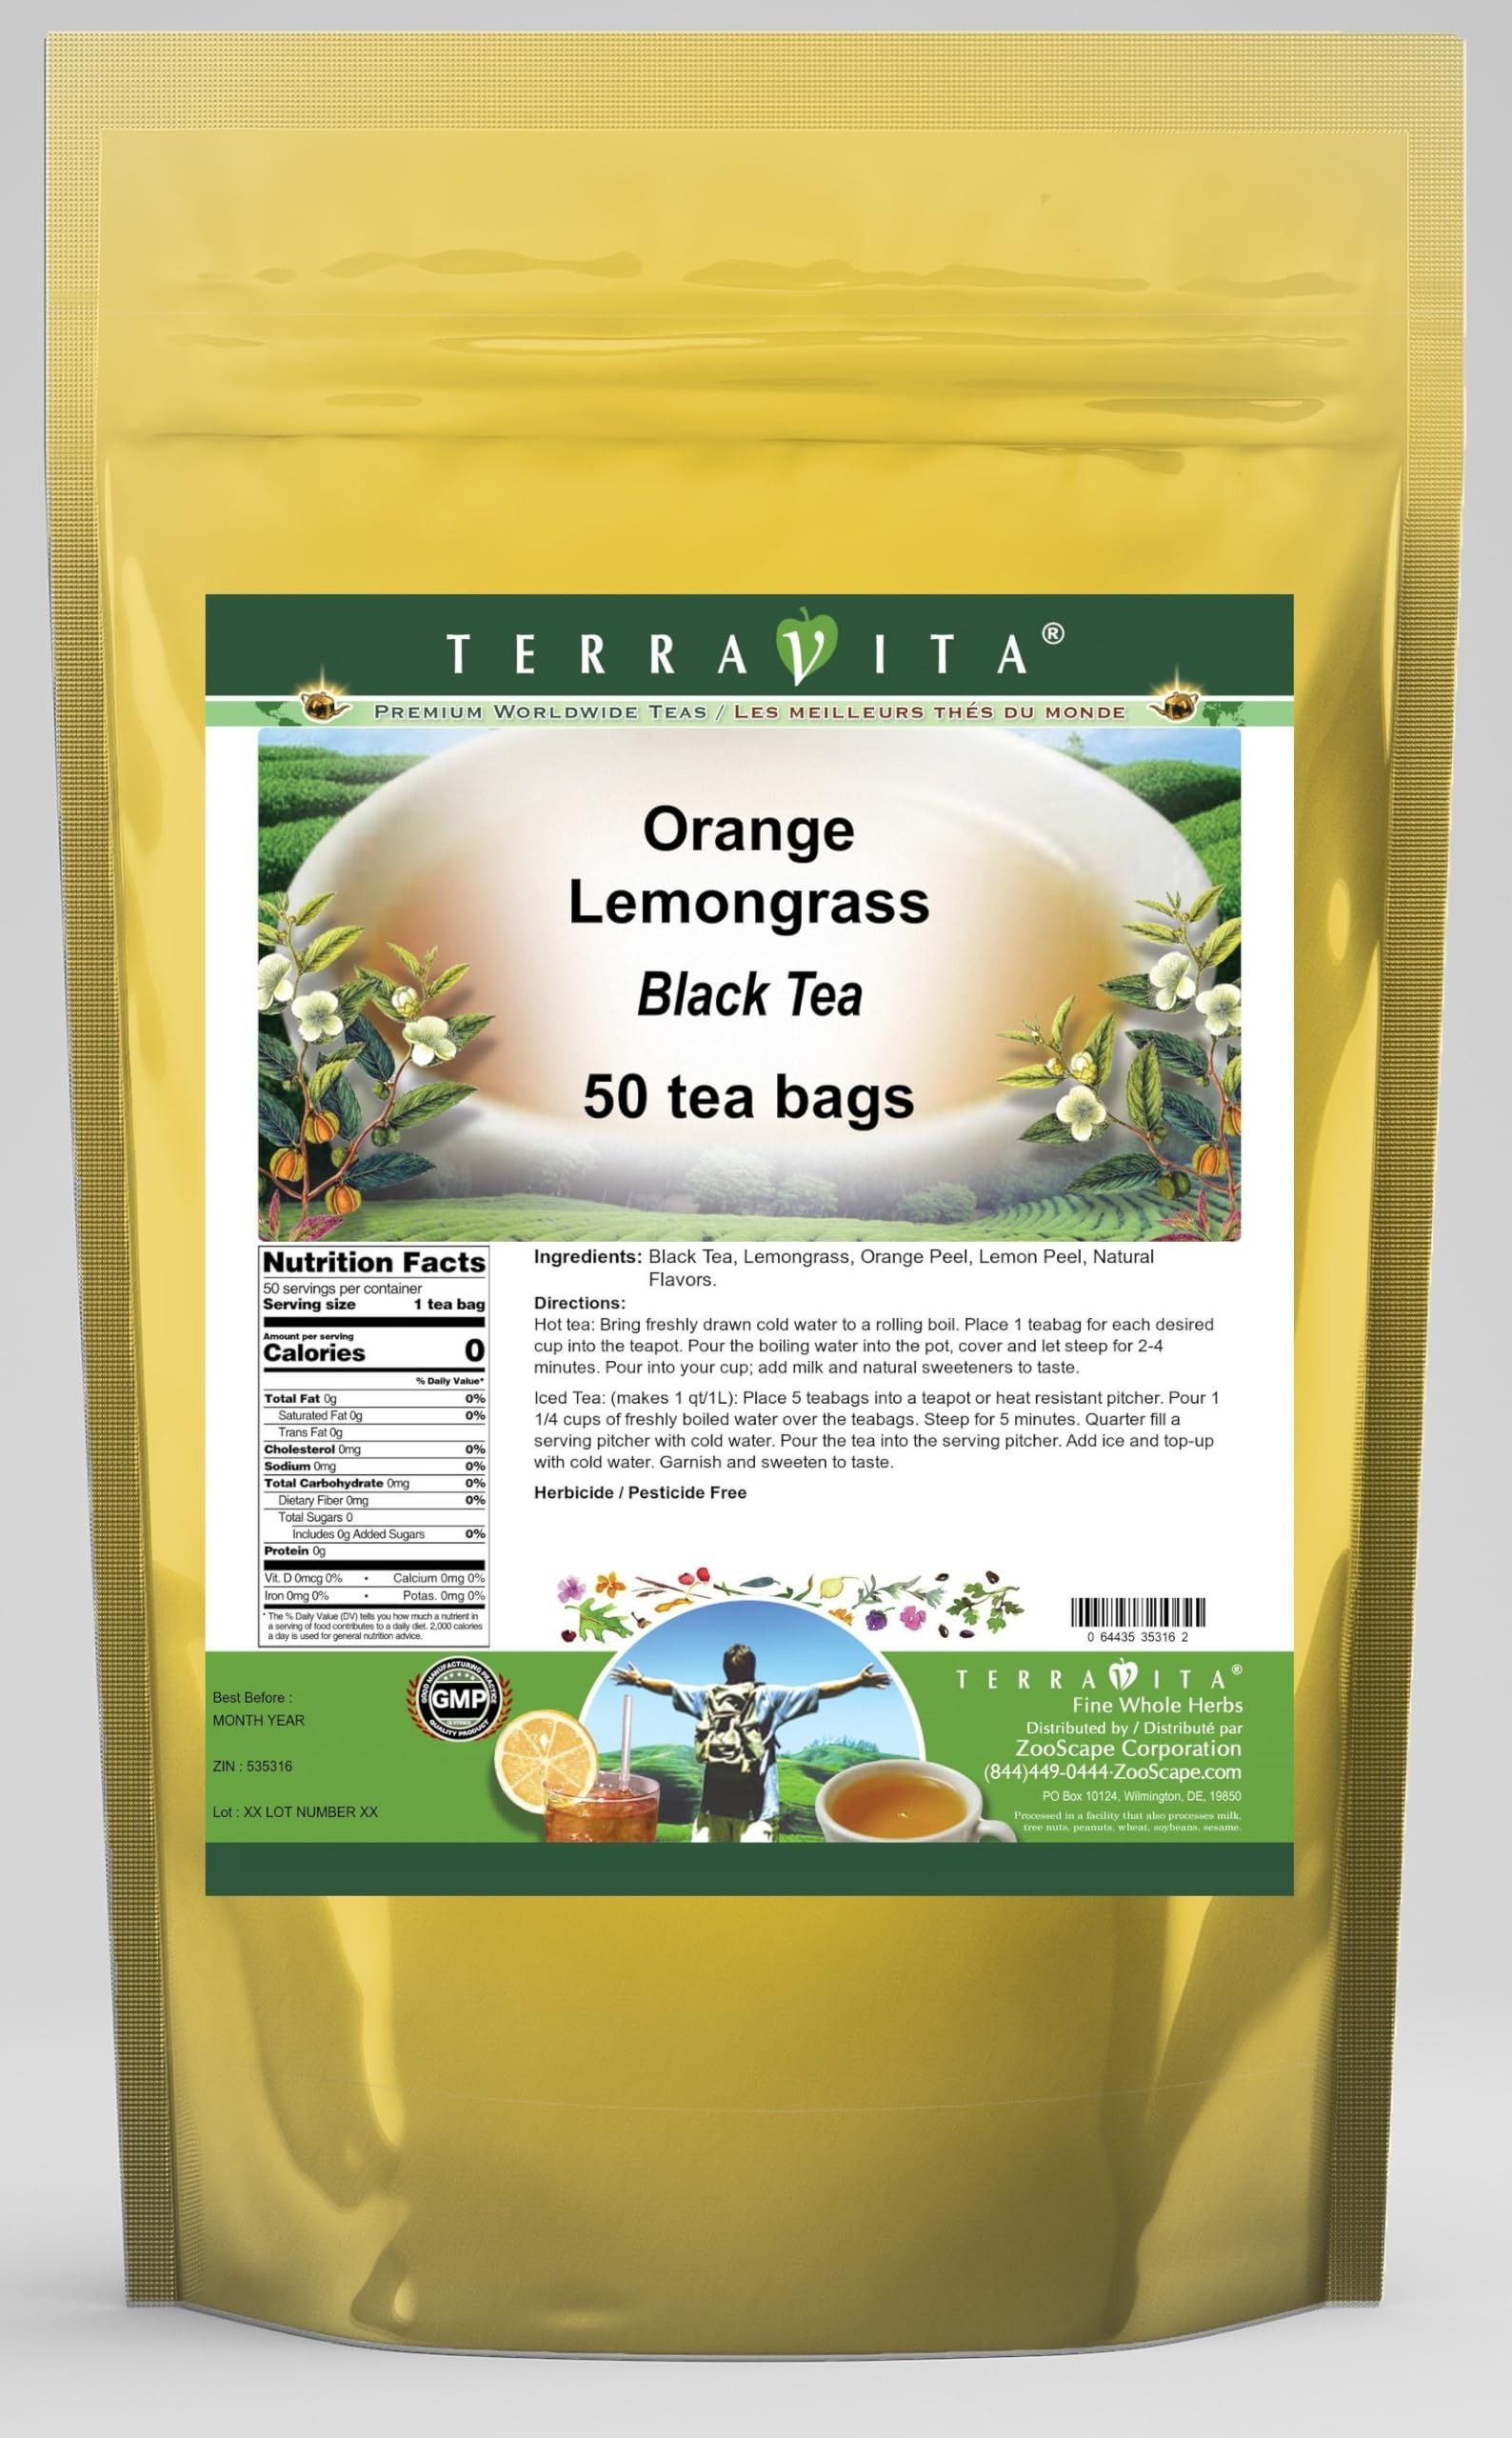
Item Name: Orange Lemongrass Black Tea (50 tea bags, ZIN: 535316) - 2 Pack
Bullet Point 1: Our Orange Lemongrass Black Tea is a tasty flavored Black tea with Lemongrass, Orange Peel and Lemon Peel that has a refreshing taste that will impress you! The unique Orange Lemongrass taste is delicious! - Ingredients: Black tea, Lemongrass, Orange Peel, Lemon Peel and Natural Orange Lemongrass Flavor.
Bullet Point 2: No fillers.
Bullet Point 3: Manufacturer: TerraVita
Bullet Point 4: Size: 50 tea bags
Bullet Point 5: Black Tea Bags - Packed in a convenient upright pouch!
Product Description: Our Orange Lemongrass Black Tea is a tasty flavored Black tea with Lemongrass, Orange Peel and Lemon Peel that has a refreshing taste that will impress you! The unique Orange Lemongrass taste is delicious! - Ingredients: Black tea, Lemongrass, Orange Peel, Lemon Peel and Natural Orange Lemongrass Flavor. - Hot tea brewing method: Bring freshly drawn cold water to a rolling boil. Place 1 teabag for each desired cup into the teapot. Pour the boiling water into the pot, cover and let steep for 2-4 minutes. Pour into your cup; add milk and natural sweeteners to taste. - Iced tea brewing method: (to make 1 liter/quart): Place 5 teabags into a teapot or heat resistant pitcher. Pour 1 1/4 cups of freshly boiled water over the teabags. Steep for 5 minutes. Quarter fill a serving pitcher with cold water. Pour the tea into the serving pitcher. Add ice and top-up with cold water. Garnish and sweeten to taste. - TerraVita is an exclusive line of premium-quality, natural source products that use only the finest, purest and most potent ingredients found around the world. TerraVita is hallmarked by the highest possible standards of purity, potency, stability and freshness. All of our products are prepared with the highest elements of quality control, from raw materials through the entire manufacturing process, up to and including the moment that the bottles or bags are sealed for freshness and shipped out to you. Our highest possible standards are certified by independent laboratories and backed by our personal guarantee. - TerraVita exists to meet and ensure your family's health and wellness without the harmful effects of chemicals and health products. We strive to make all of our products affordable and reliable and are constantly searching the market to maintain our affordability a
Value: 100.0
Unit: Count

Price: 53.01